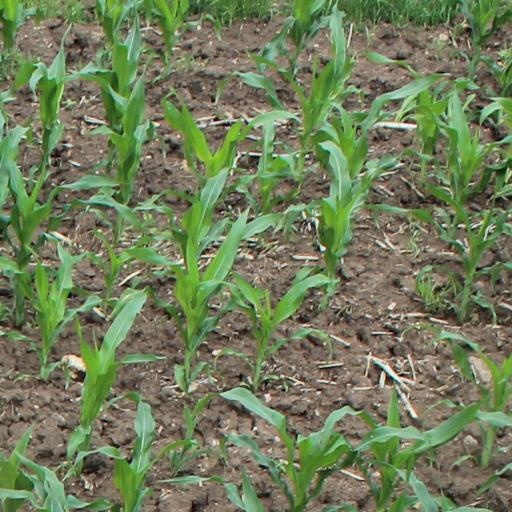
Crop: maize; corn